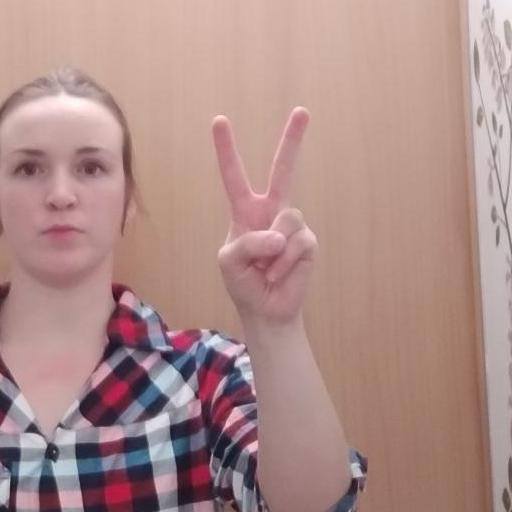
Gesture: peace